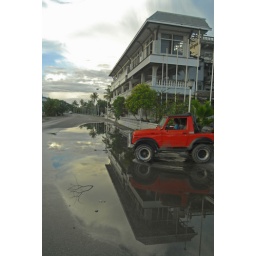
Small red truck passing by a bing pond of water next to a two storey house, with a colonial architecture